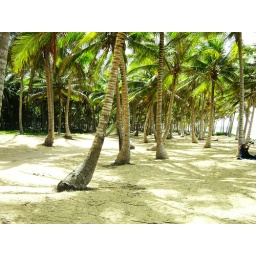
Dominican Republic - palm trees forest by the beach